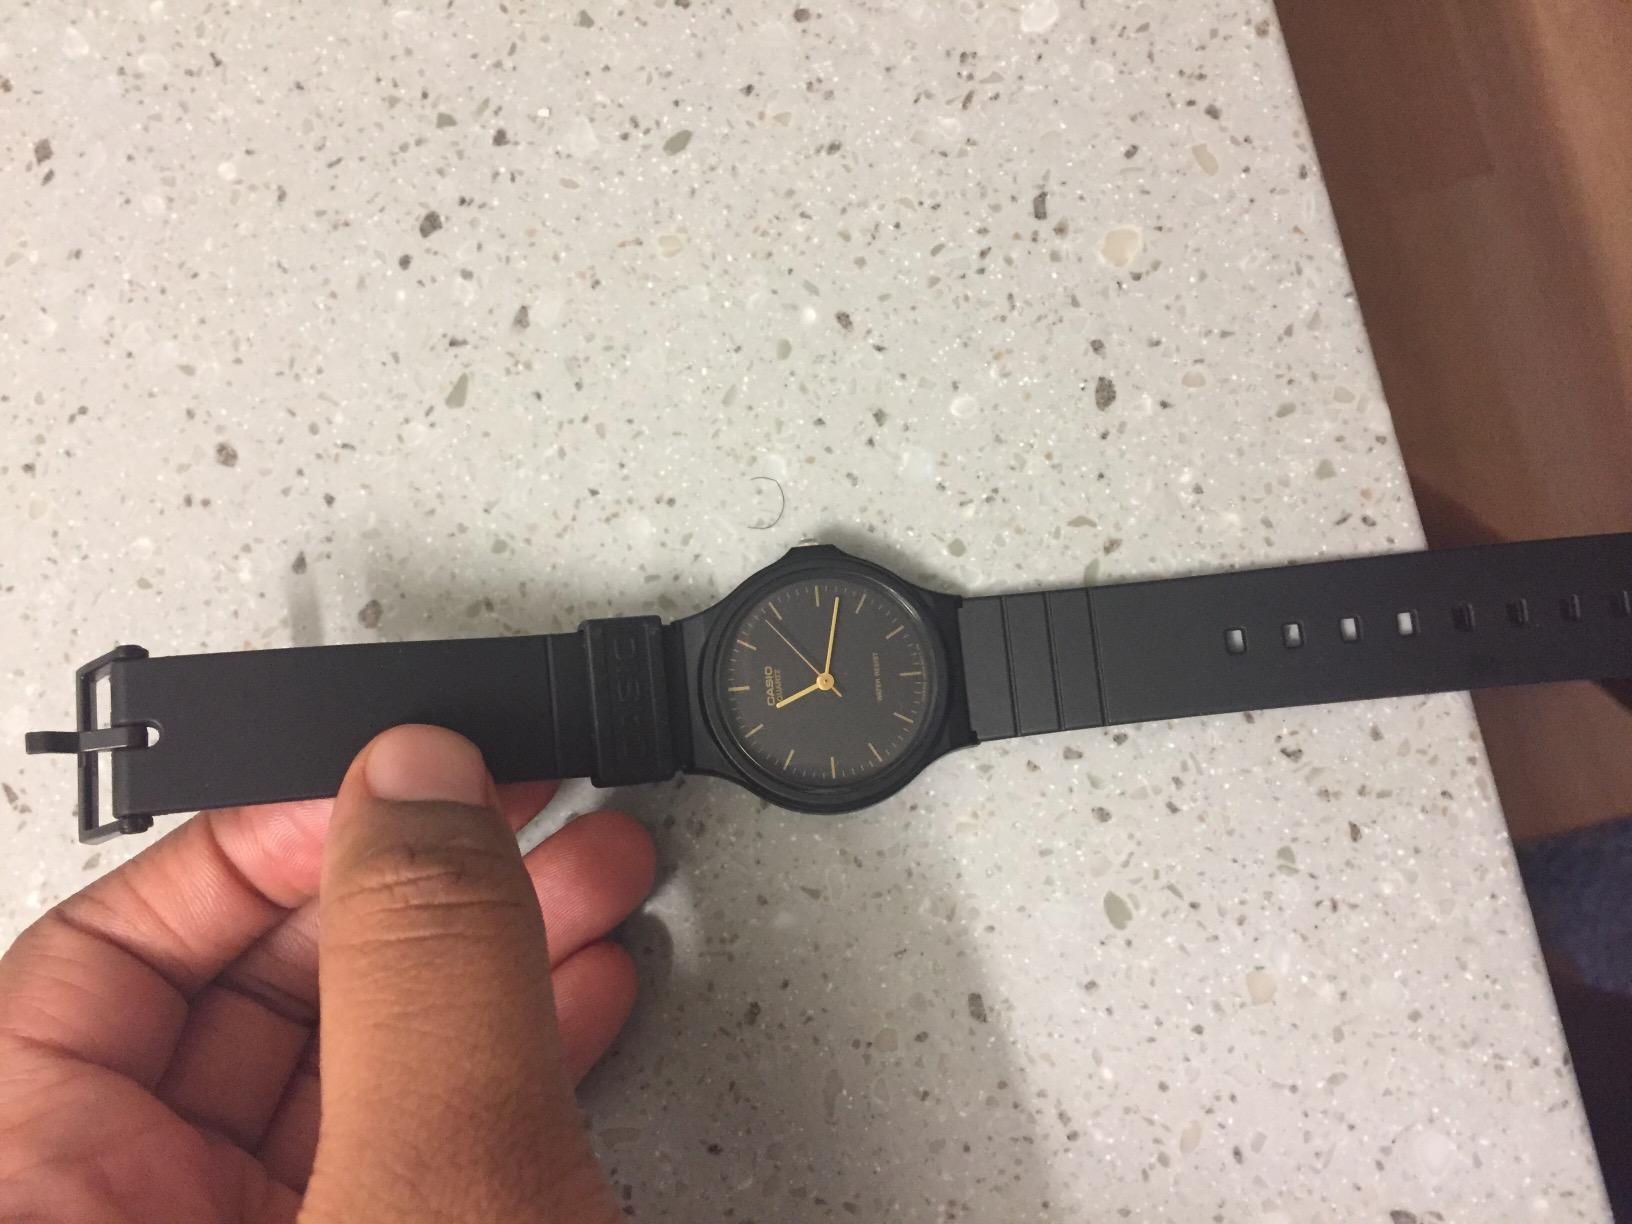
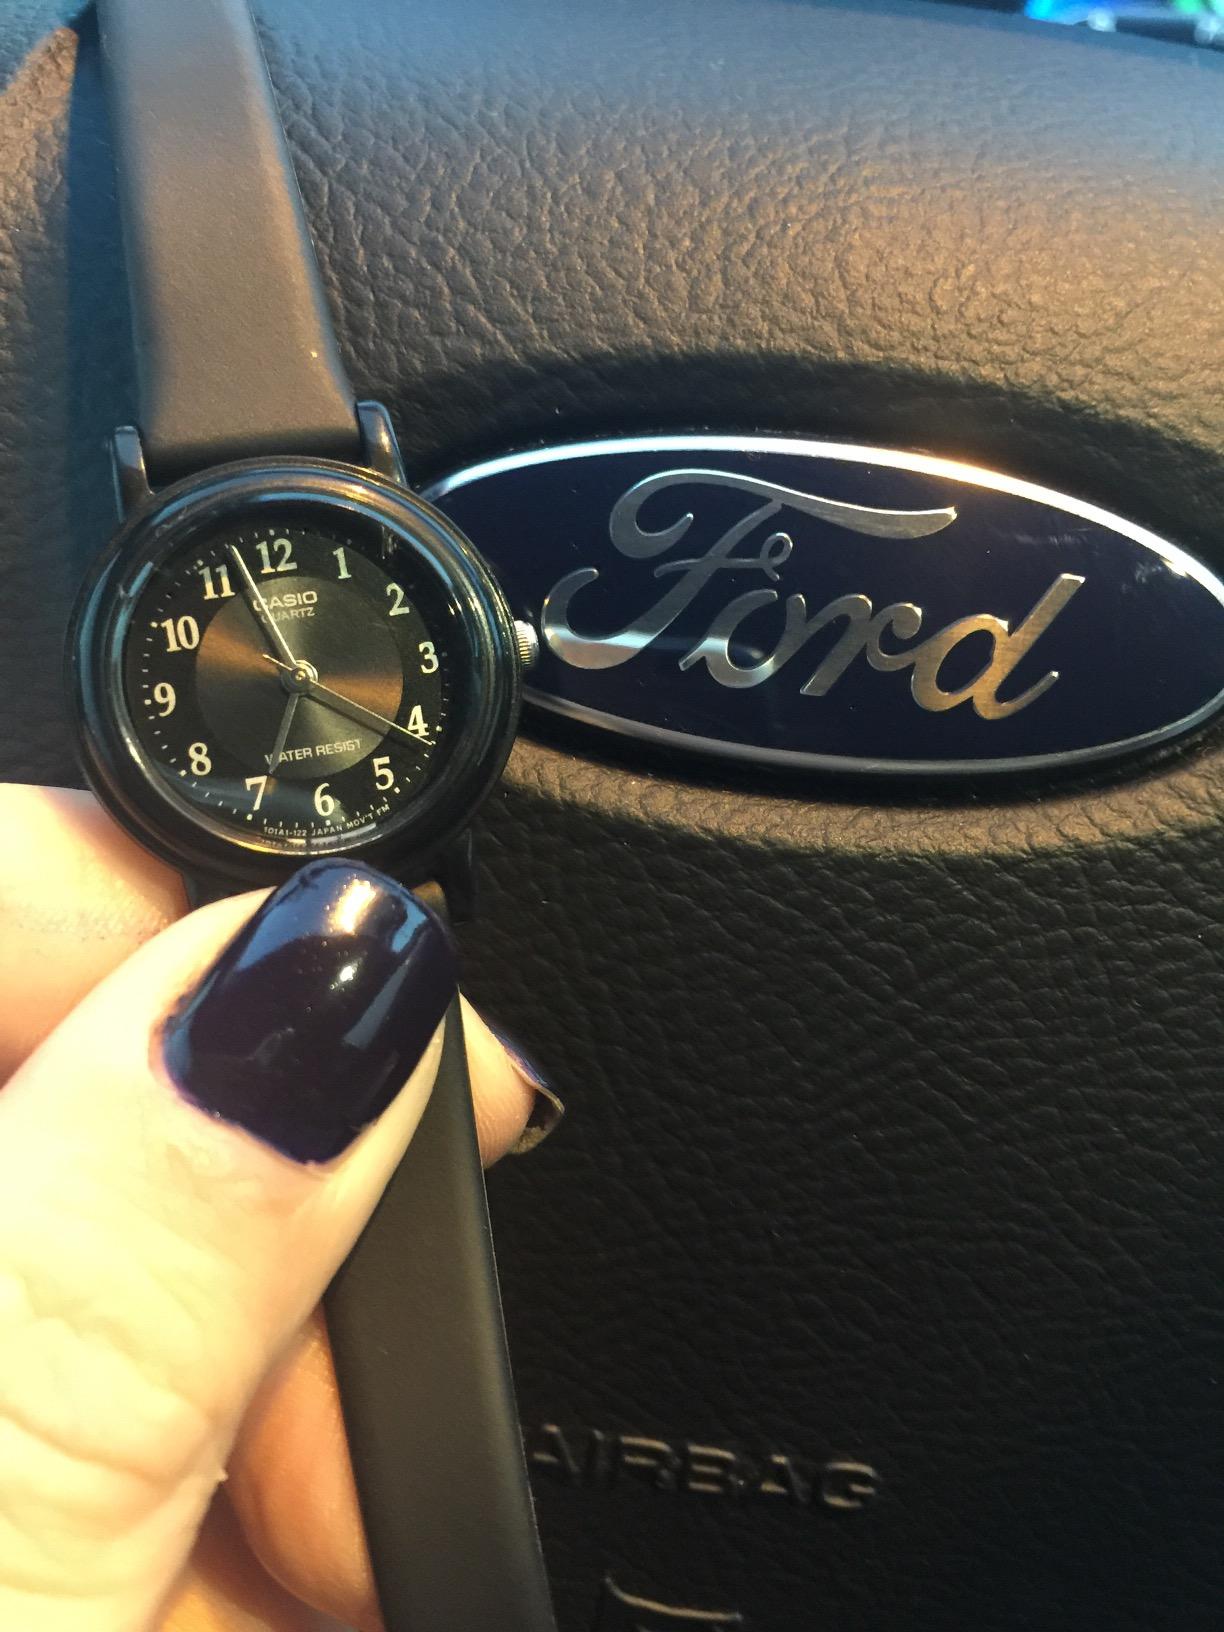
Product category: accessories_watch
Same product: no